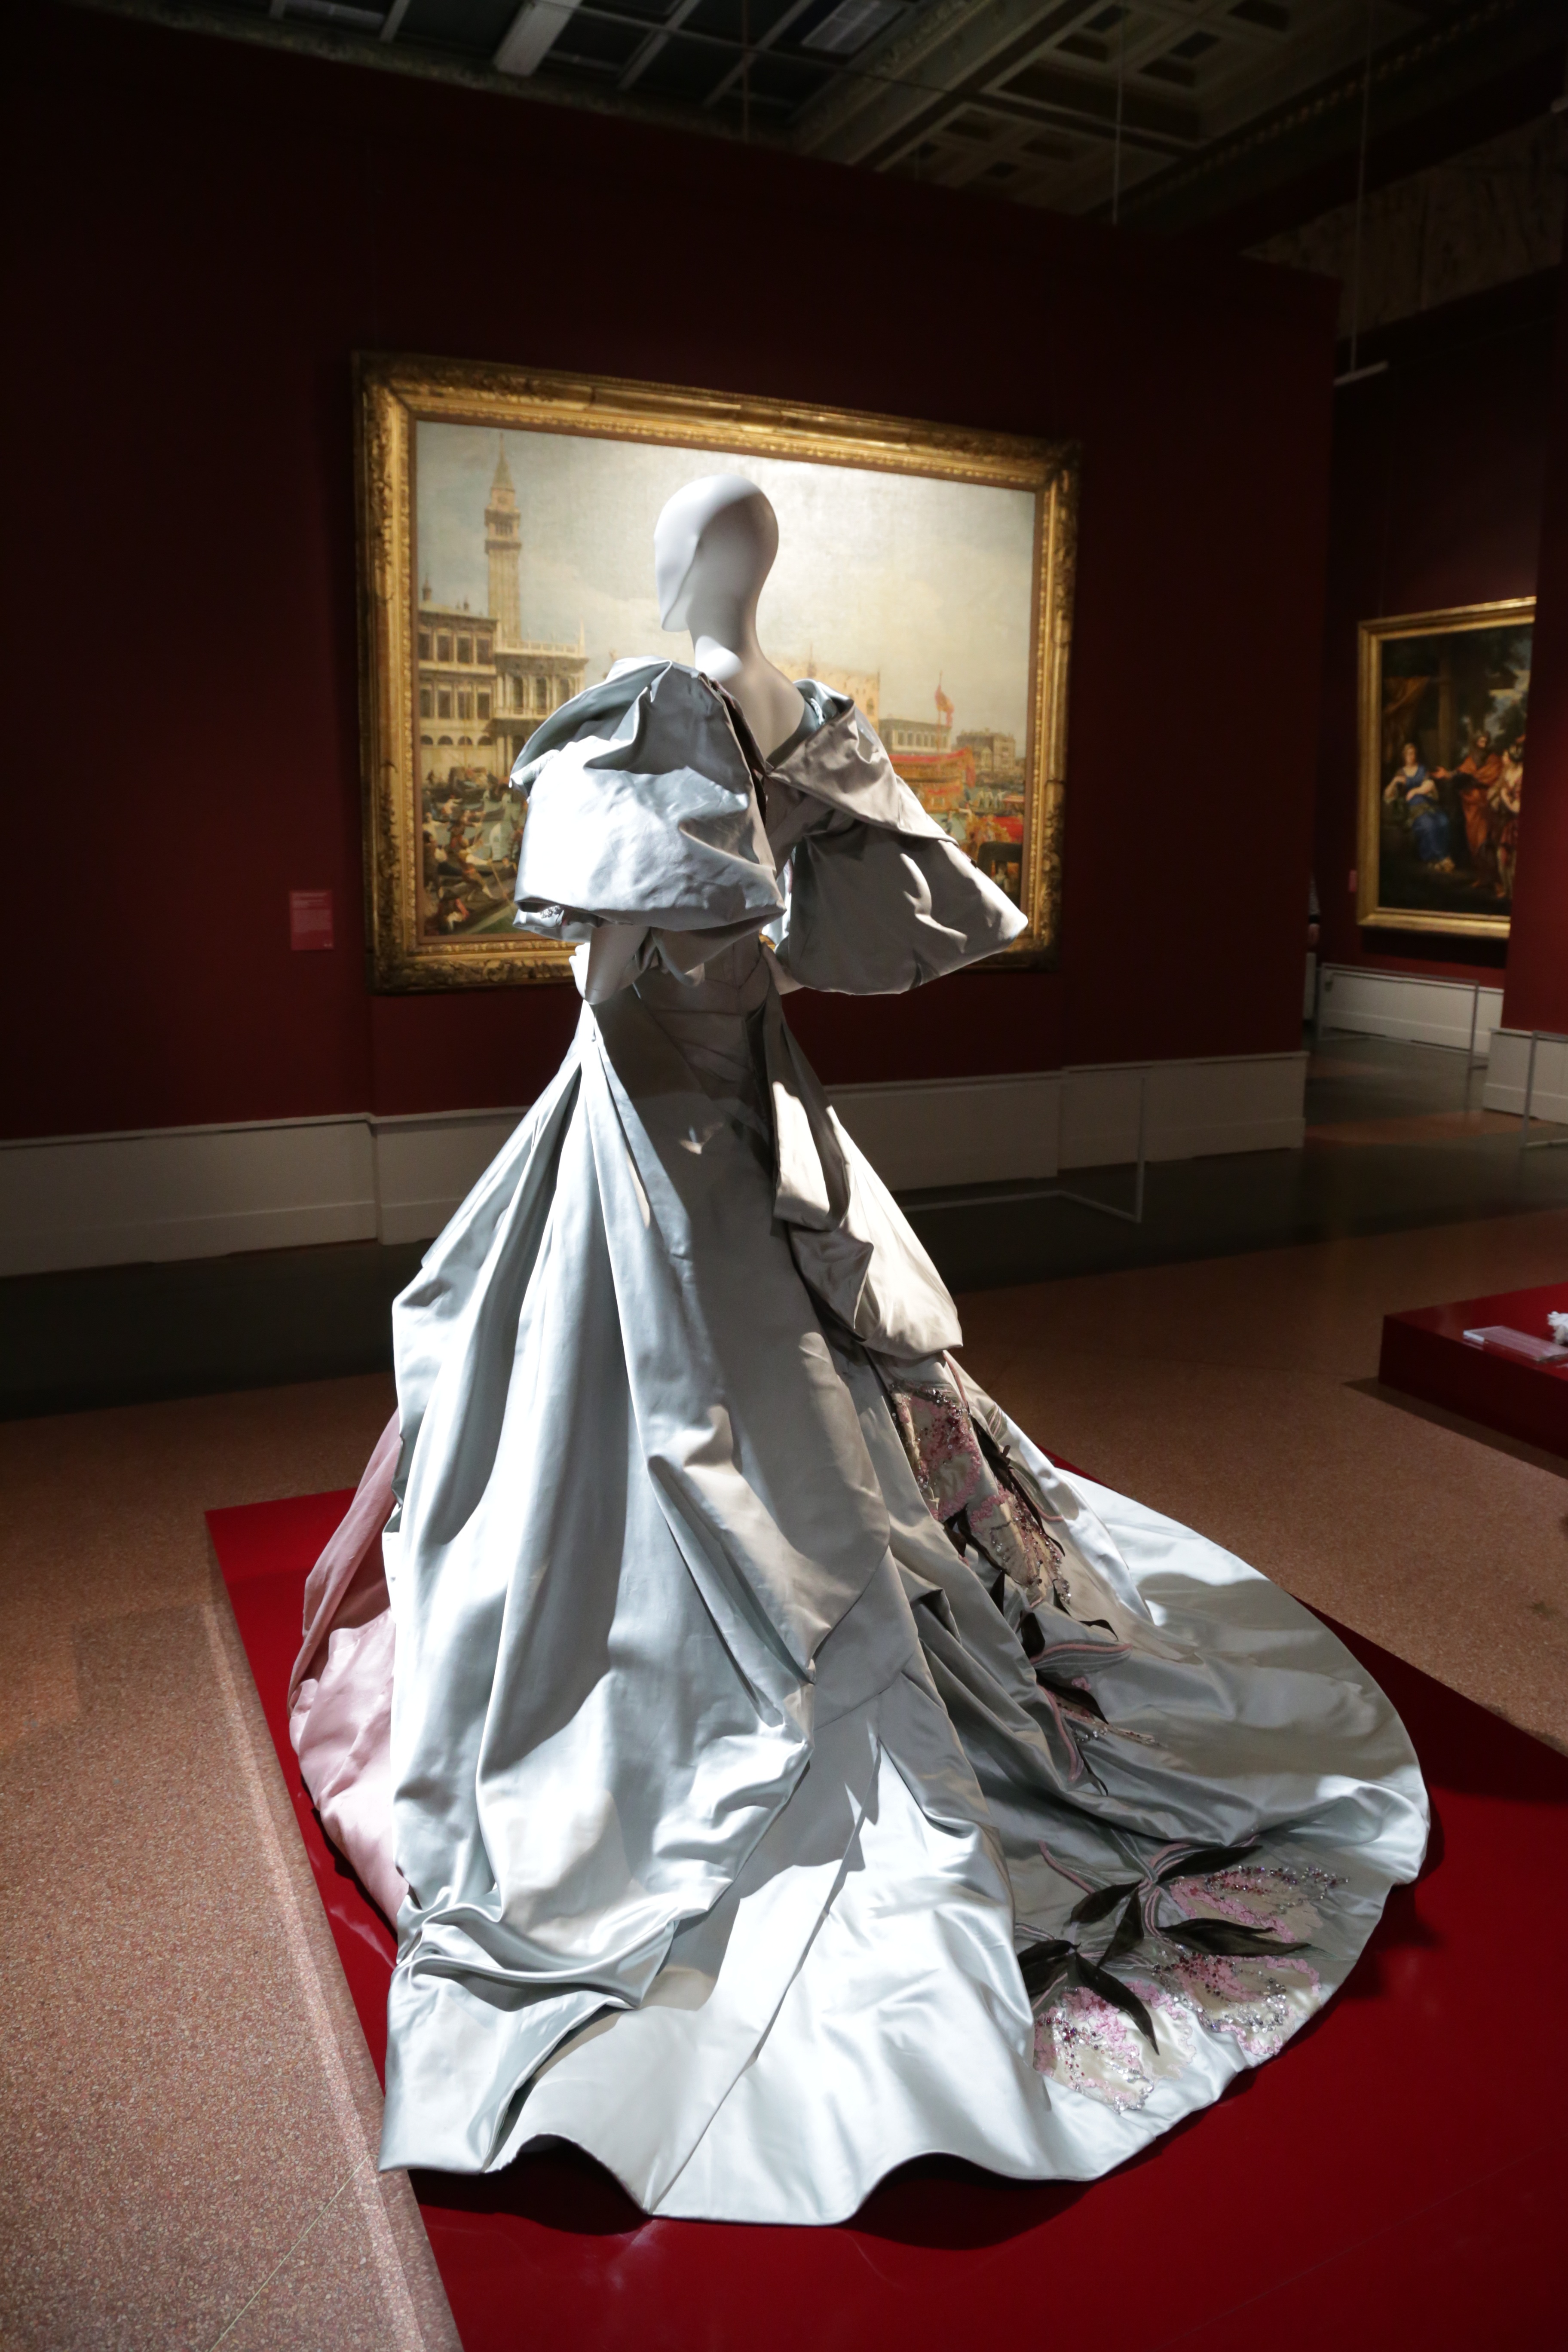
man, people, woman, model, museum, fashion, clothing, lady, performance art, mannequin, theatre, art, drama, dress, luxury, design, picture, beauty, history, exhibition, costume, attire, contemporary art, wealth